Sabatinca incongruella

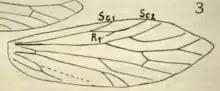
Venation of hindwing of "S. incongruella"

The wingspan of the adults of this species is approximately 11 mm and the forewing pattern is made up of four colours. In 1923 Alfred Philpott published a paper where he attempted to find differences between the species within the "Sabatinca" genus by studying the venation of the hindwings. The venation of the hindwings of "S. incongruella" were similar in appearance to the majority of species within the genus as they had a "recurrent" vein.